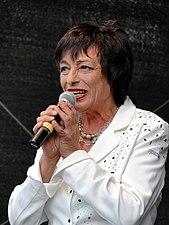
Ina-Maria Federowski est une chanteuse est-allemande puis allemande.